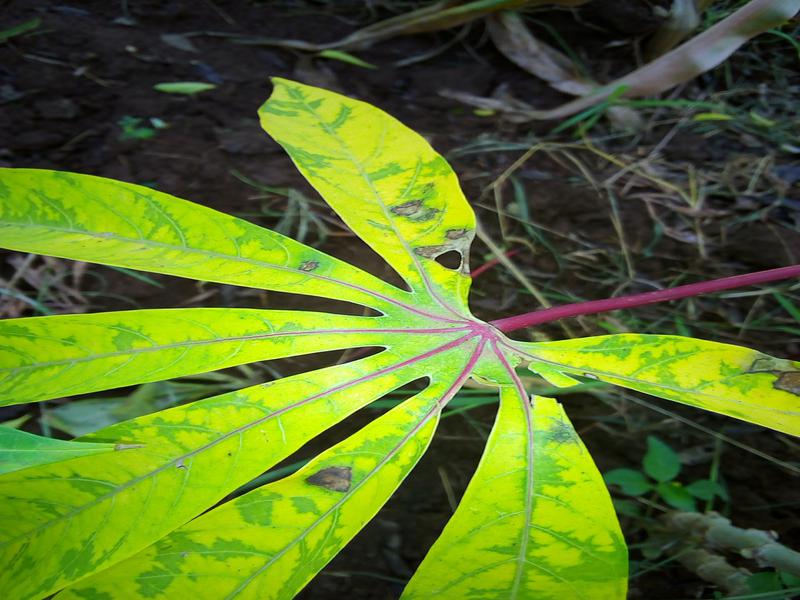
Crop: cassava
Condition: brown_streak_disease